Petter Solberg

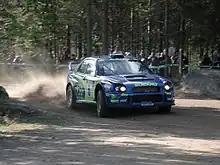
Solberg at the 2001 Rally Finland.

In 2000 however, Solberg was able to leave Ford's M-Sport outfit prematurely, due to an insufficient contract, to sign with the Subaru World Rally Team (SWRT), then led by a driving staff of Richard Burns and Juha Kankkunen. His first podium had to wait until the Acropolis Rally, Greece the following year, as an altruistic Solberg forsook as many of his own points as possible, as he did in dropping voluntarily from 4th to 5th in Corsica, to assist his senior teammate Burns in sneaking to the title.